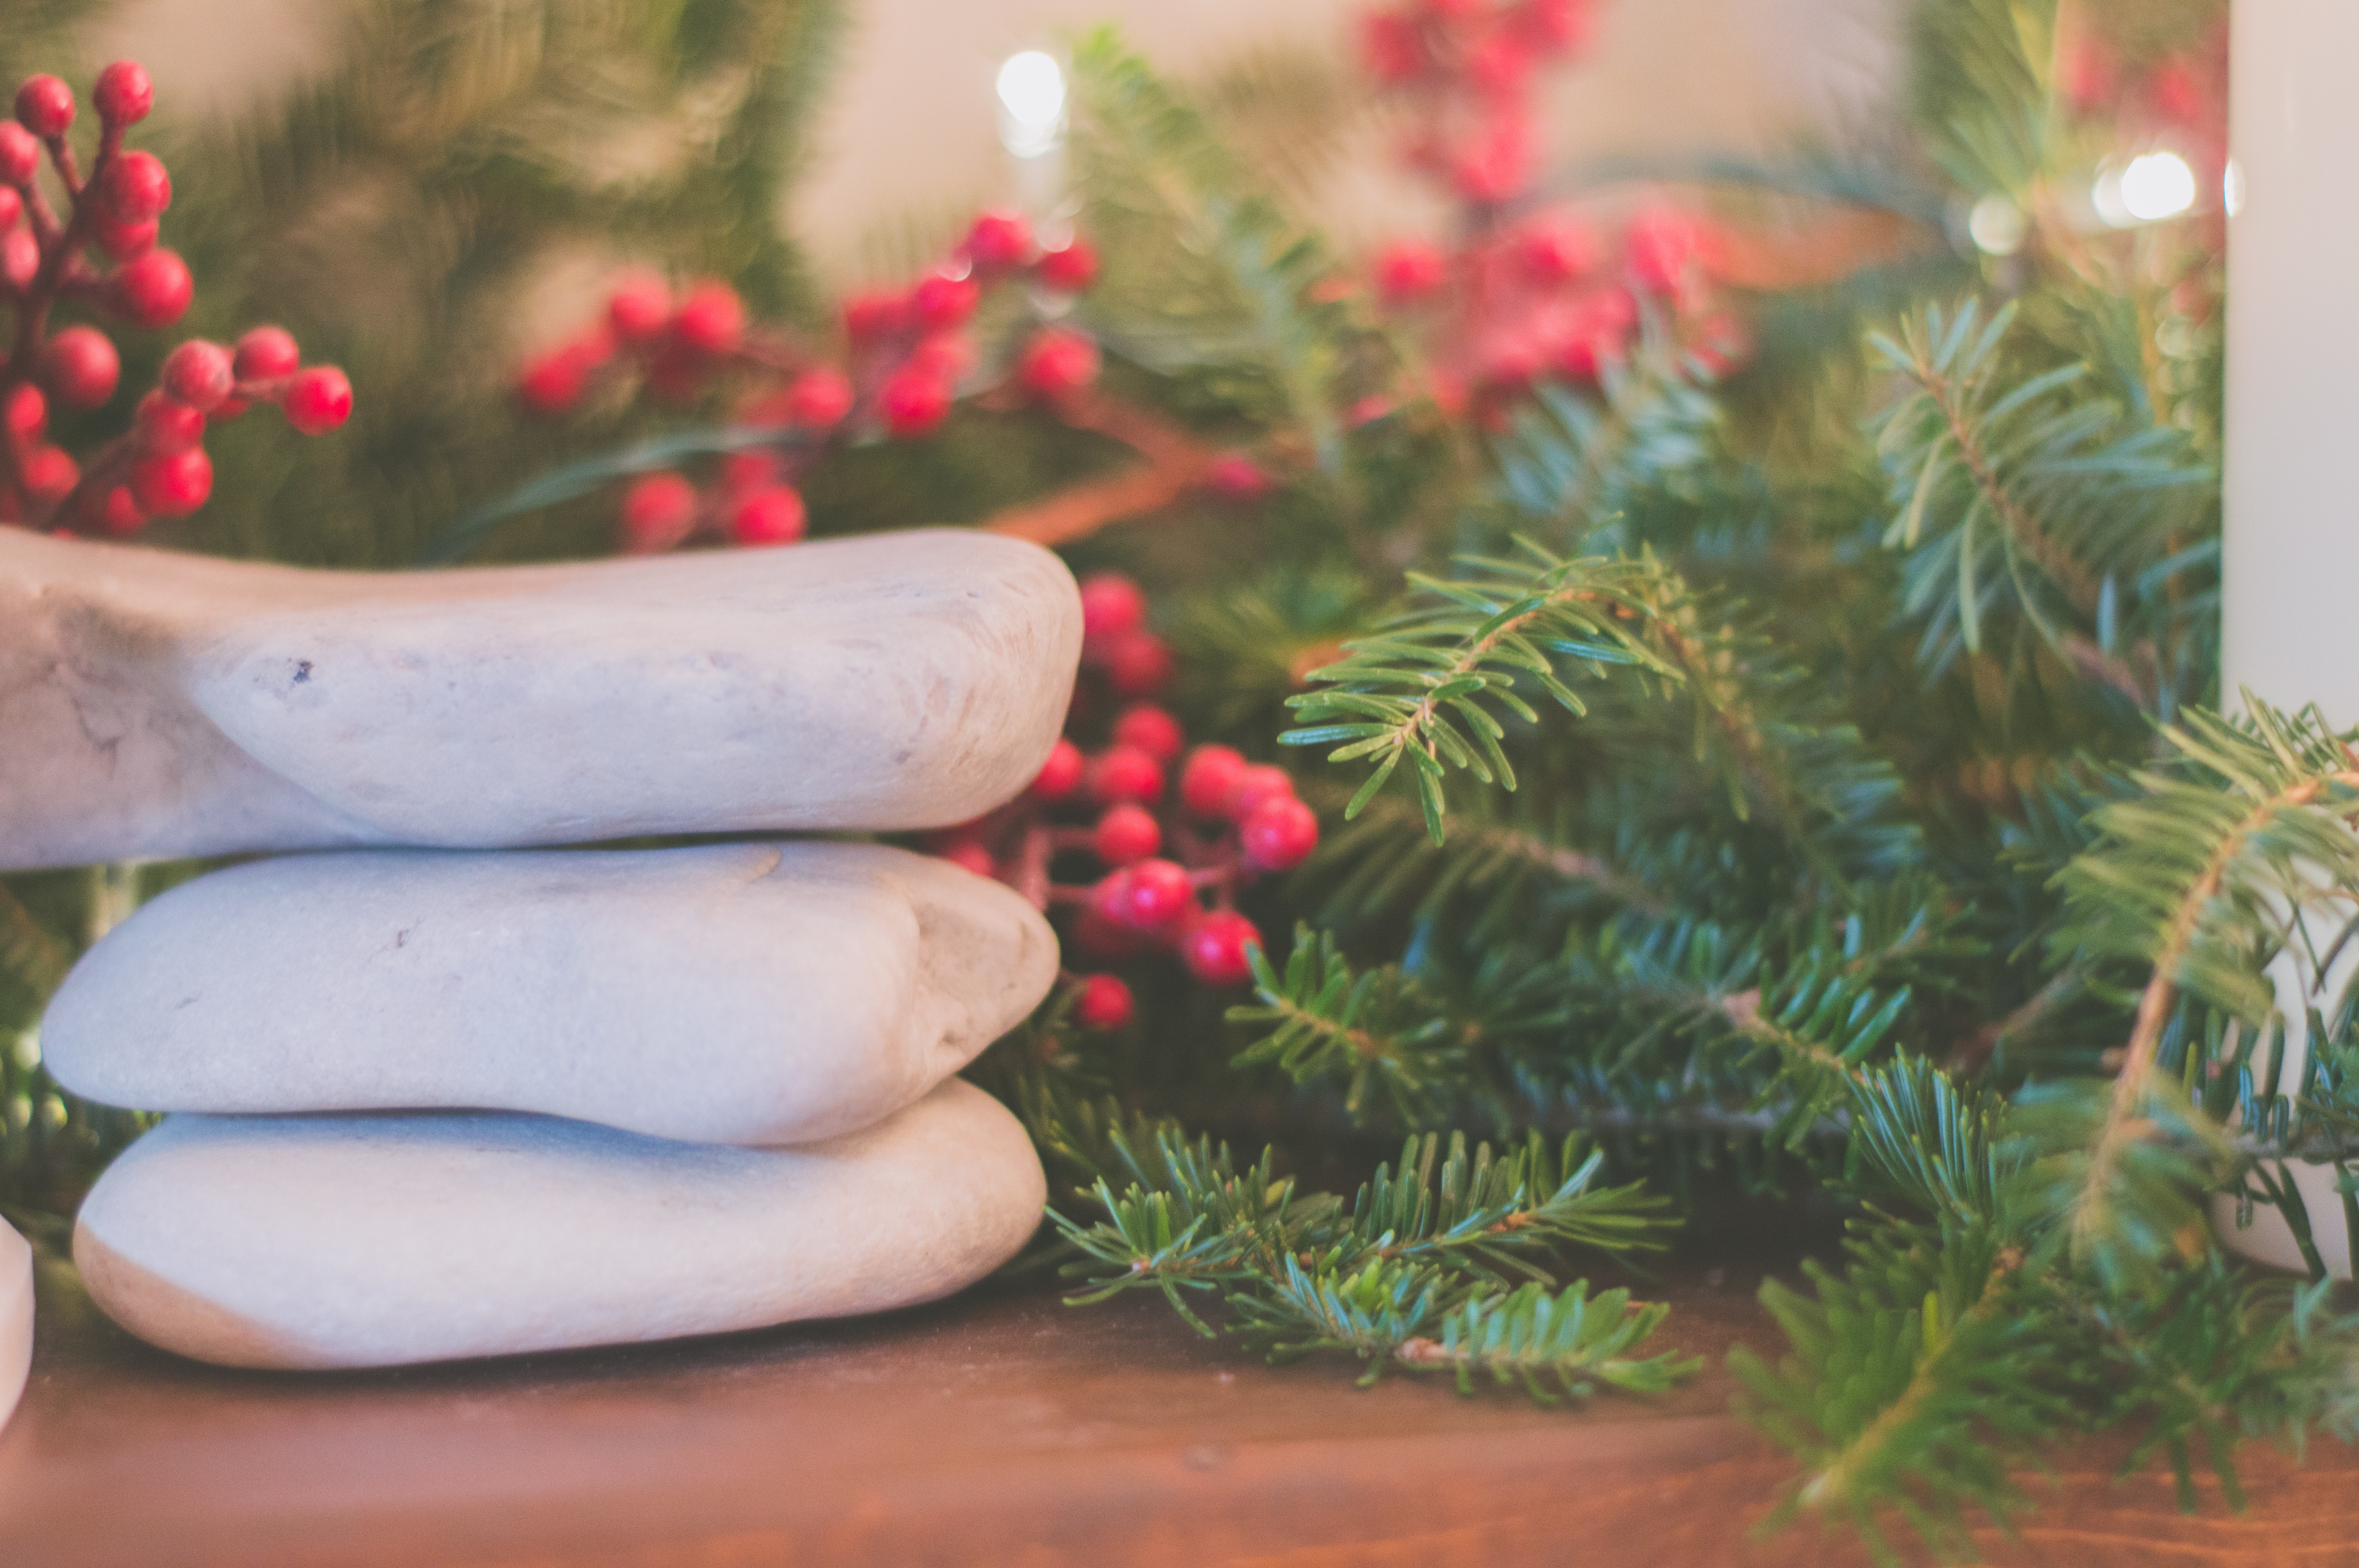
red, plant, tree, holly, flower, fir, christmas decoration, christmas, pine family, still life